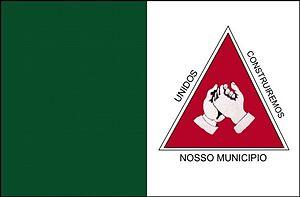
Alpinópolis est une municipalité brésilienne de l'État du Minas Gerais et la microrégion de Passos.